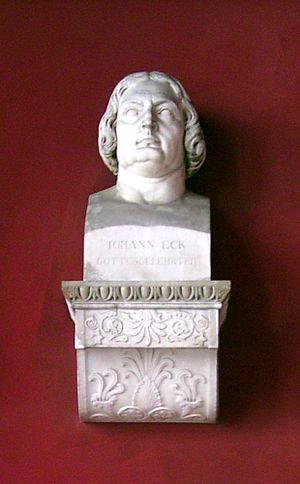
Johann Maier von Eck, né Johann Maier le 13 novembre 1486 à Eck, près de Memmingen à environ 70 km au sud d'Augsbourg en Souabe et mort le 13 février 1543 à Ingolstadt, est un théologien du XVIᵉ siècle, contradicteur de Martin Luther et défenseur du catholicisme durant les débuts de la Réforme protestante.